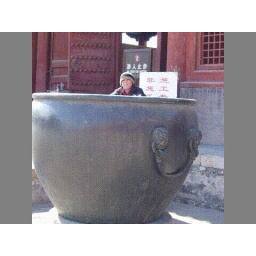
boy in pot at the forbidden city